HMS Alisma (K185)

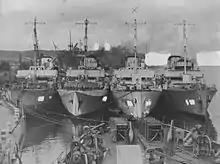
Corvettes of B7 Group moored in Londonderry. "Alisma", "Dianella", "Sunflower" & "Kingcup". The white areas are where the official censor has painted out security sensitive material

In February and March 1942 the original eight escort groups were reorganized into the Mid-Ocean Escort Force (MOEF). "Alisma" was part of Escort Group B7, one of seven such British naval groups which served with the Mid-Ocean Escort Force (MOEF). It provided convoy protection in the most dangerous midsection of the North Atlantic route. B7's first convoys, in the spring of 1942, were uneventful, and as the pace of the Battle of the Atlantic hotted up in the summer and autumn, the group's charges were escorted without loss. But in December, while escorting ON 153, the convoy came under attack, and three ships were sunk. During this action, on 11 December, "Firedrake" was torpedoed by the U-boat and sank with the loss of 168 of her crew, including her current commander, and the group's Senior Officer – Escort (SOE), Commander Eric Tilden. Initially 35 survived the torpedoing, but only 27 managed to get on board "Sunflower", which was under the command of Lieut- Commander John Treasure Jones.